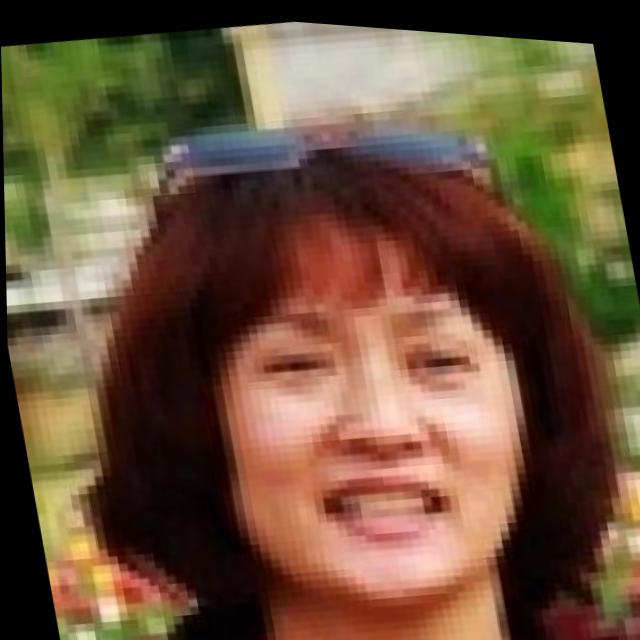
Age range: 45-64